Charles Brockden Brown

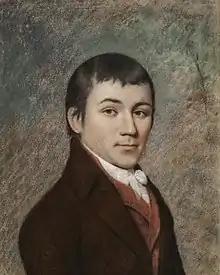
Portrait by James Sharples (c. 1798)

Charles Brockden Brown (January 17, 1771 – February 22, 1810) was an American novelist, historian, and editor of the Early National period.